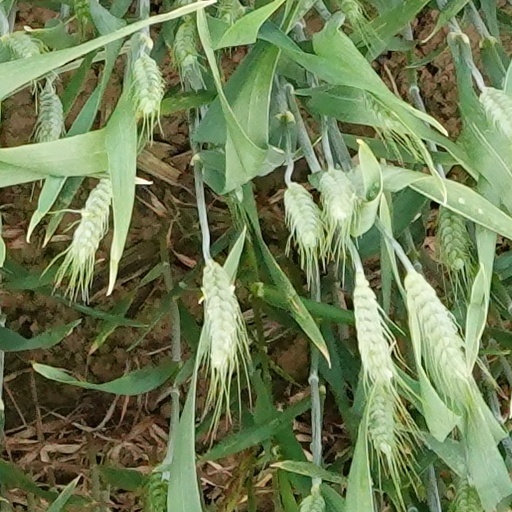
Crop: wheat